Instax

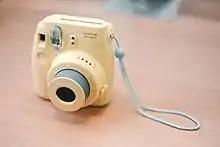
Fujifilm Instax Mini 8 camera

Instax Mini is a (approximately ISO/IEC 7810 ID-1 credit-card-size) integral daylight ISO 800 color film designed for use with Fujifilm instax mini compatible cameras. In Japan the Instax Mini cameras are called and referred to as cheki (チェキ), derived from the English "check it", and instax mini 10/20/... is the model name. Instax Mini is available in colour and black and white and themed.